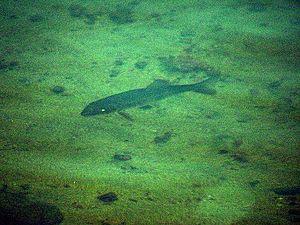
Truite fario dans la Sorgue de la Faible
Le mont Revard est un sommet du département français de la Savoie s'élevant à 1 563 mètres d'altitude à la Tour de l'Angle Est, dans les contreforts septentrionaux du massif des Bauges. Il domine la région d'Aix-les-Bains et du lac du Bourget. La partie supérieure de la montagne est un plateau constitué, comme la plupart des sommets des Préalpes, de calcaire urgonien. La montagne est intégrée à plusieurs zones naturelles d'intérêt écologique, faunistique et floristique. Des espèces végétales et animales rares résident en effet dans ses forêts. En raison de sa richesse naturelle et son histoire, le site est reconnu à l'échelle nationale.